BMW 7 Series

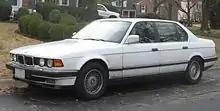
BMW 740iL sedan

The E32 is the second generation of the 7 Series, which was produced from 1986 to 1994. It was initially available with a straight-six or V12 engine, the latter being Germany's first passenger car with a V12 since World War II. In 1992, V8 engines became available.